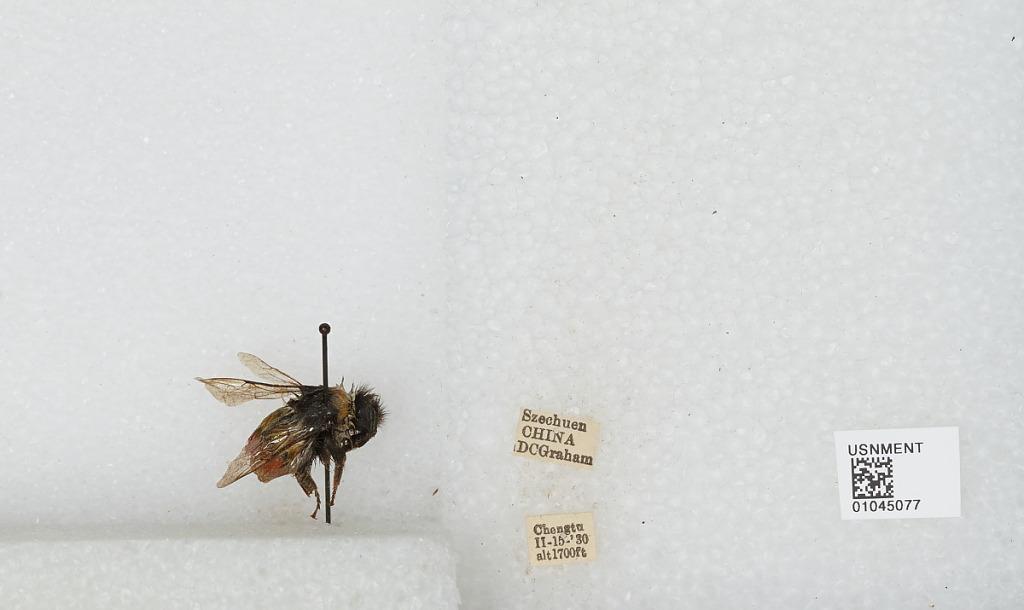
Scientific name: Bombus sp.
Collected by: D. Graham
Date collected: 1930-2-15
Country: China
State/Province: Sichuan
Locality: Chengdu